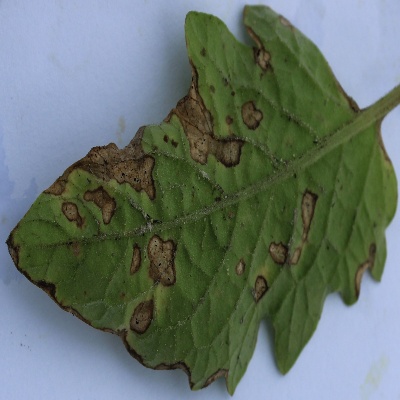
Crop: Tomato
Condition: septoria leaf spot